Nilgai

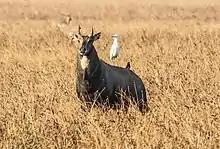
Nilgai prefer areas with low bushes

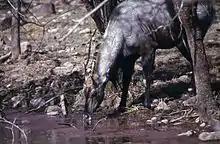
Nilgai search for new areas if they run out of water

The nilgai is endemic to the Indian subcontinent: major populations occur in India, Nepal and Pakistan. The population in Bangladesh was thought to be extinct, but some individuals from Indian and Nepalese populations cross the border into the northwest of the country. Significant numbers occur in the Terai lowlands in the foothills of the Himalayas; the antelope is abundant across northern India.